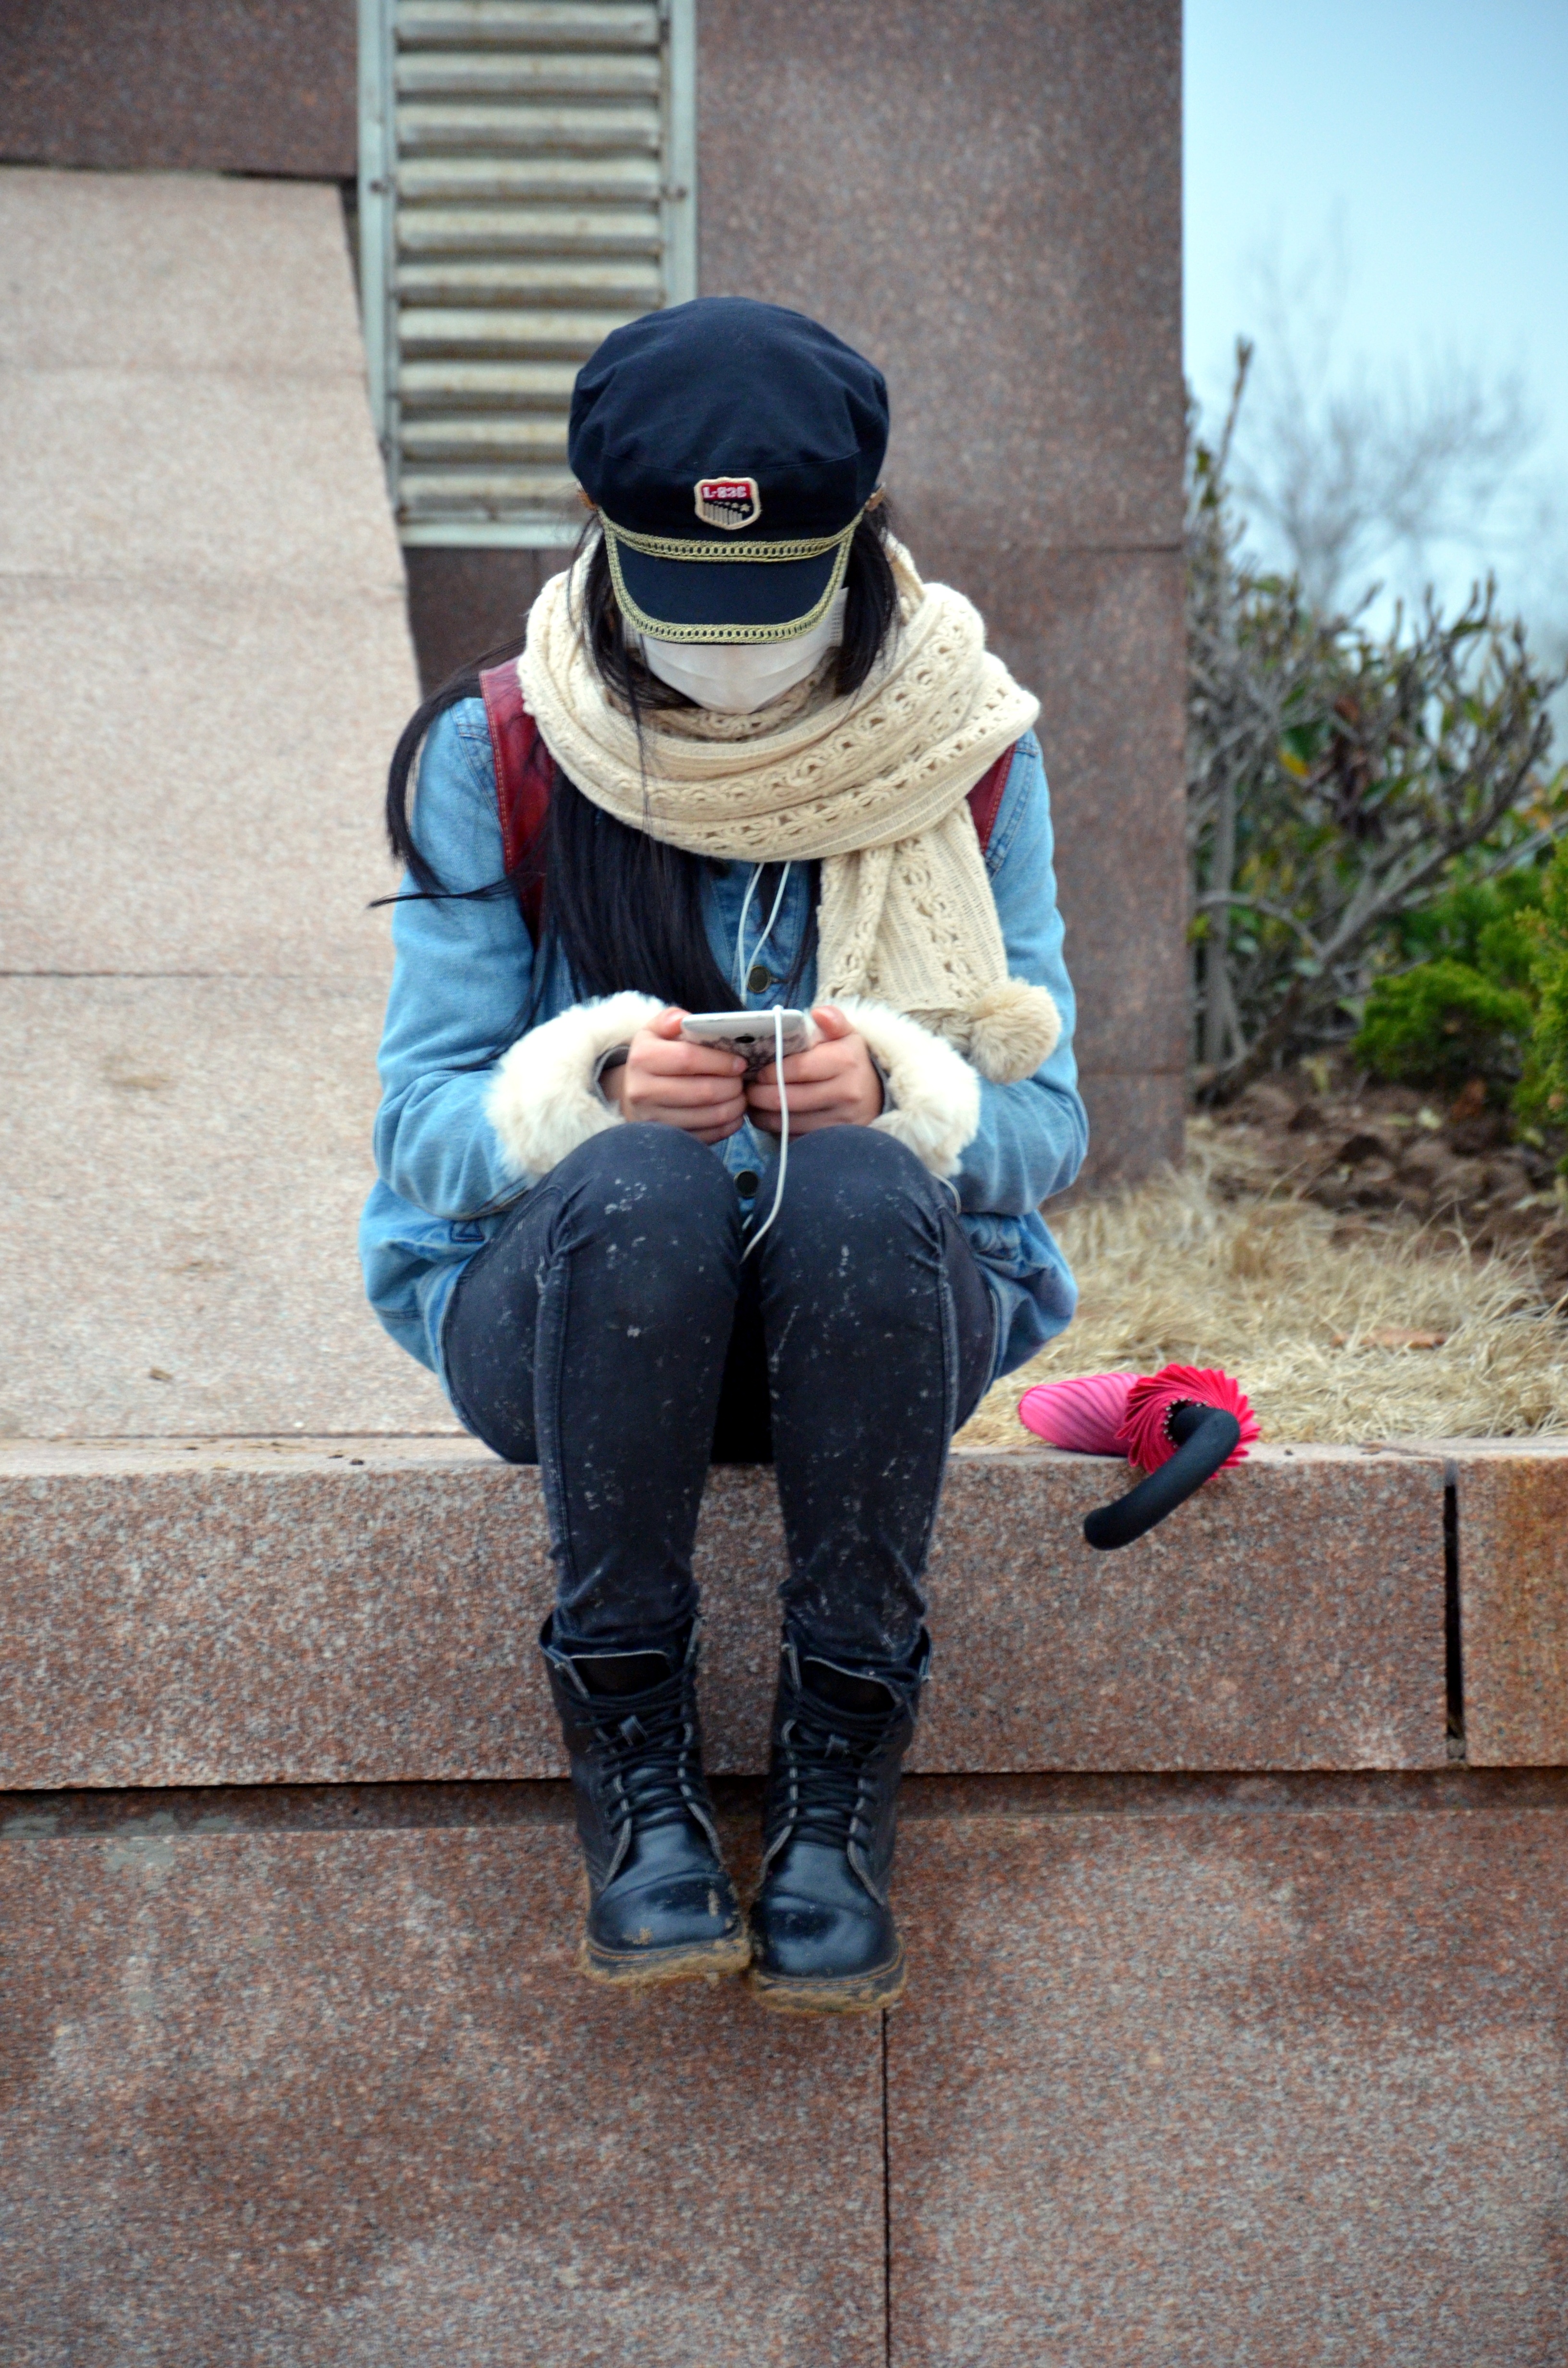
screen, man, beach, person, cold, woman, road, street, wall, male, spring, color, sitting, human, cozy, fashion, blue, clothing, mobile phone, cool, seated, cap, footwear, photograph, just, anonymous, costume, focused, hooded, masked, mouth guard, human positions, warm clothes, unrecognized